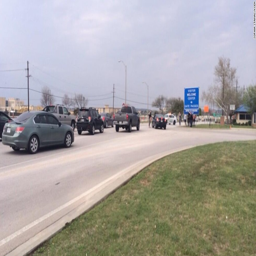
traffic near the main gate .